Hizb ut-Tahrir Britain

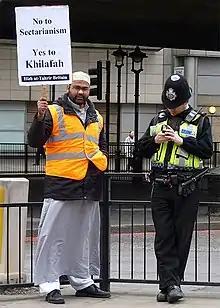
Hizb ut-Tahrir UK protestor, London 2011

Hizb ut-Tahrir Britain (also known as HT Britain, HTB, HT in the UK, and HTUK) is the official name of the United Kingdom branch of Hizb ut-Tahrir, a transnational, pan-Islamist and fundamentalist group that seeks to re-establish "the Islamic Khilafah (Caliphate)" as an Islamic "superstate" where Muslim-majority countries are unified and ruled under Islamic Shariah law, and which eventually expands globally to include non-Muslim states such as Britain. The group was designated a proscribed terrorist organization in the UK in January 2024.